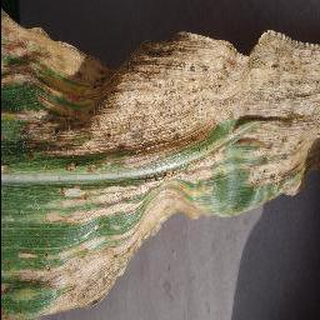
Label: corn_cercospora_leaf_spot